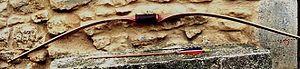
Arc long avec flèche en bois
L'arc est une arme de trait destinée à lancer des flèches. Il est constitué principalement d'une pièce courbe flexible qui emmagasine et restitue l'énergie comme un ressort, et d'une corde qui permet l'armement de l'arc, puis la transmission de l'impulsion à la flèche lors de la détente. L'entraînement à l'usage de cette arme, à un niveau amateur ou professionnel, est appelé le tir à l'arc ou, anciennement, l'archerie. Un homme qui tire à l'arc est un archer, une femme est une archère. Le mot « archer » désignait autrefois un combattant dont l'arc était l'arme principale. L'arc a été massivement utilisé comme arme de guerre dès la Préhistoire et a conservé une grande importance en tant qu'équipement militaire jusqu'à l'époque moderne, où il est surpassé par les armes à feu. Pendant le Moyen Âge européen, la célèbre bataille de Crécy illustra l'importance du rôle des archers gallois équipés de longbow. Durant toute sa période d'utilisation, l'arc est aussi largement utilisé pour la chasse. De nos jours, le mot d'archer ou d'archère désigne des personnes pratiquant le tir à l'arc dans un but sportif et non plus militaire.